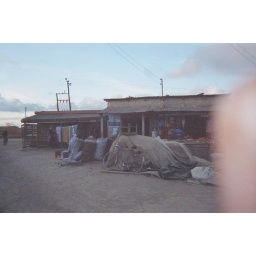
A market building in Igowole